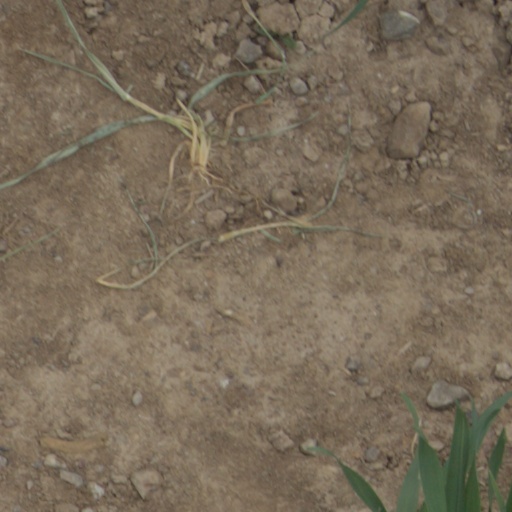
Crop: wheat